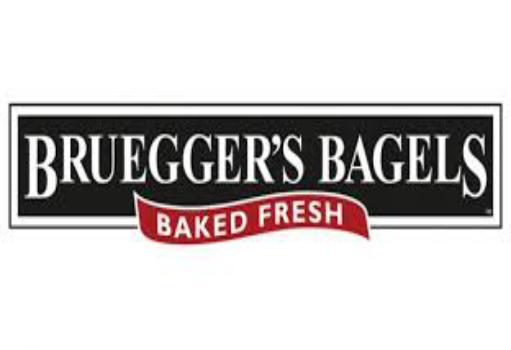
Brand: Bruegger's
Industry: Food